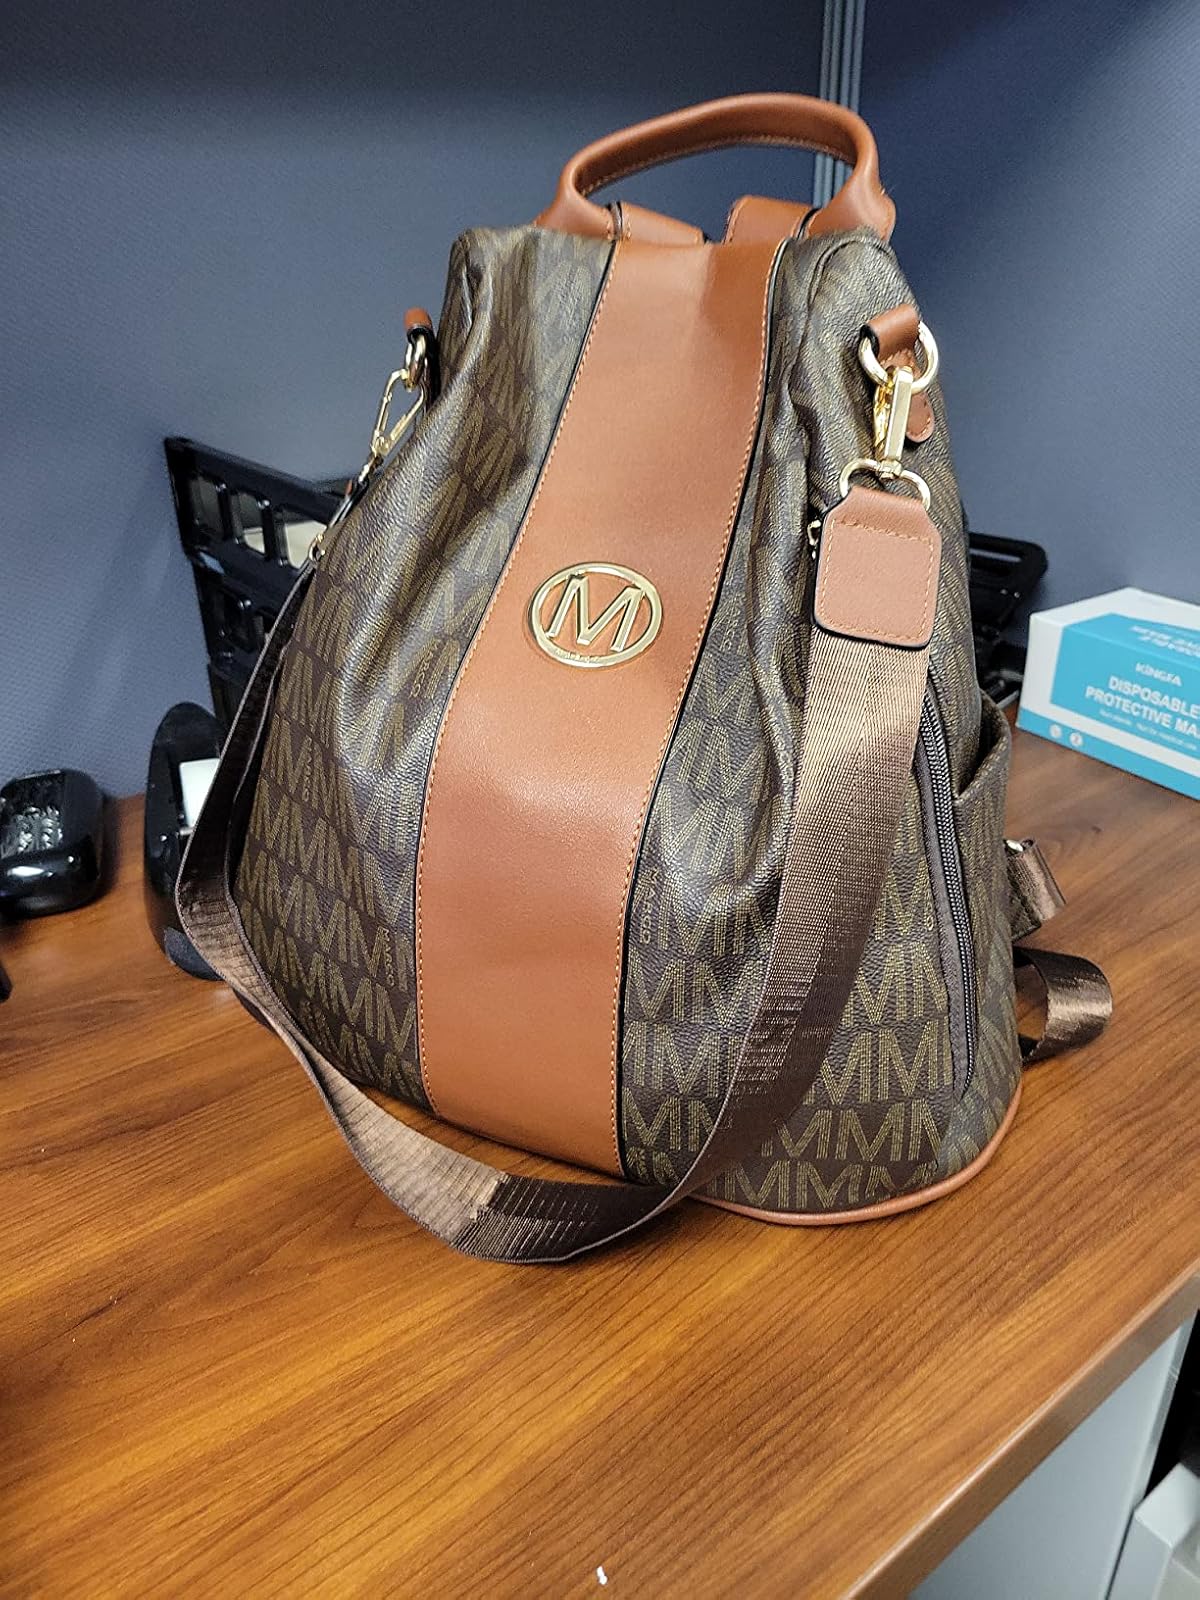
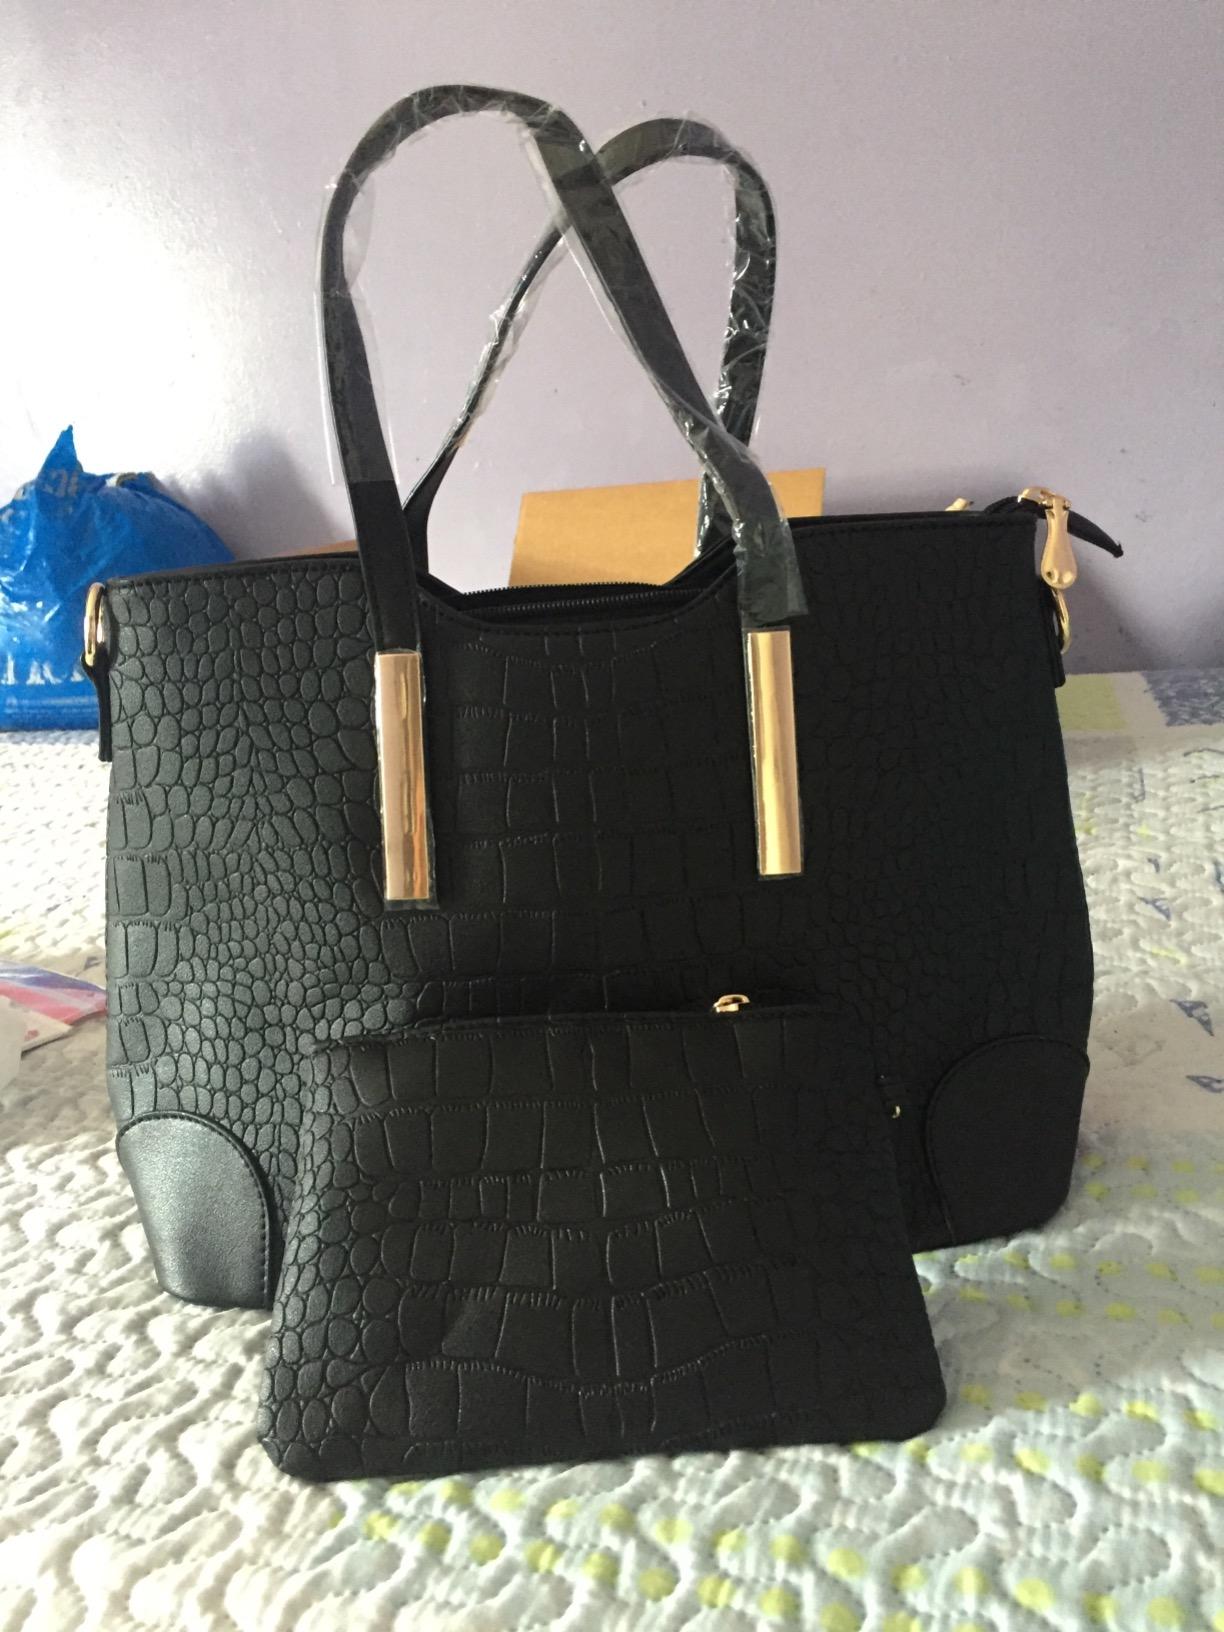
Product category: accessories_handbag
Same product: no